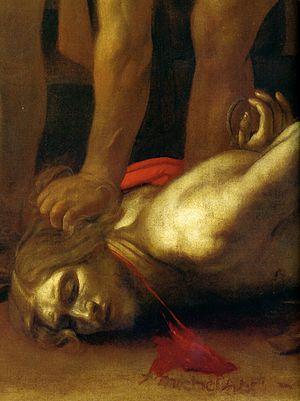
Le thème de saint Jean-Baptiste a fait l'objet de plusieurs tableaux du peintre baroque italien Michelangelo Merisi da Caravaggio, dit « Caravage ». Toutefois, l'attribution de certains de ces tableaux à Caravage n'est pas certaine, et varie selon les auteurs et l'état de la recherche à ce sujet.